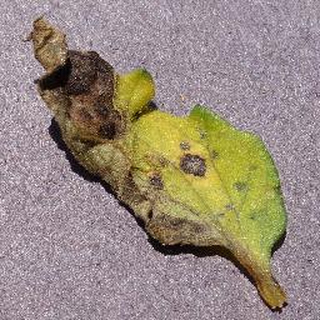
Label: tomato_septoria_leaf_spot